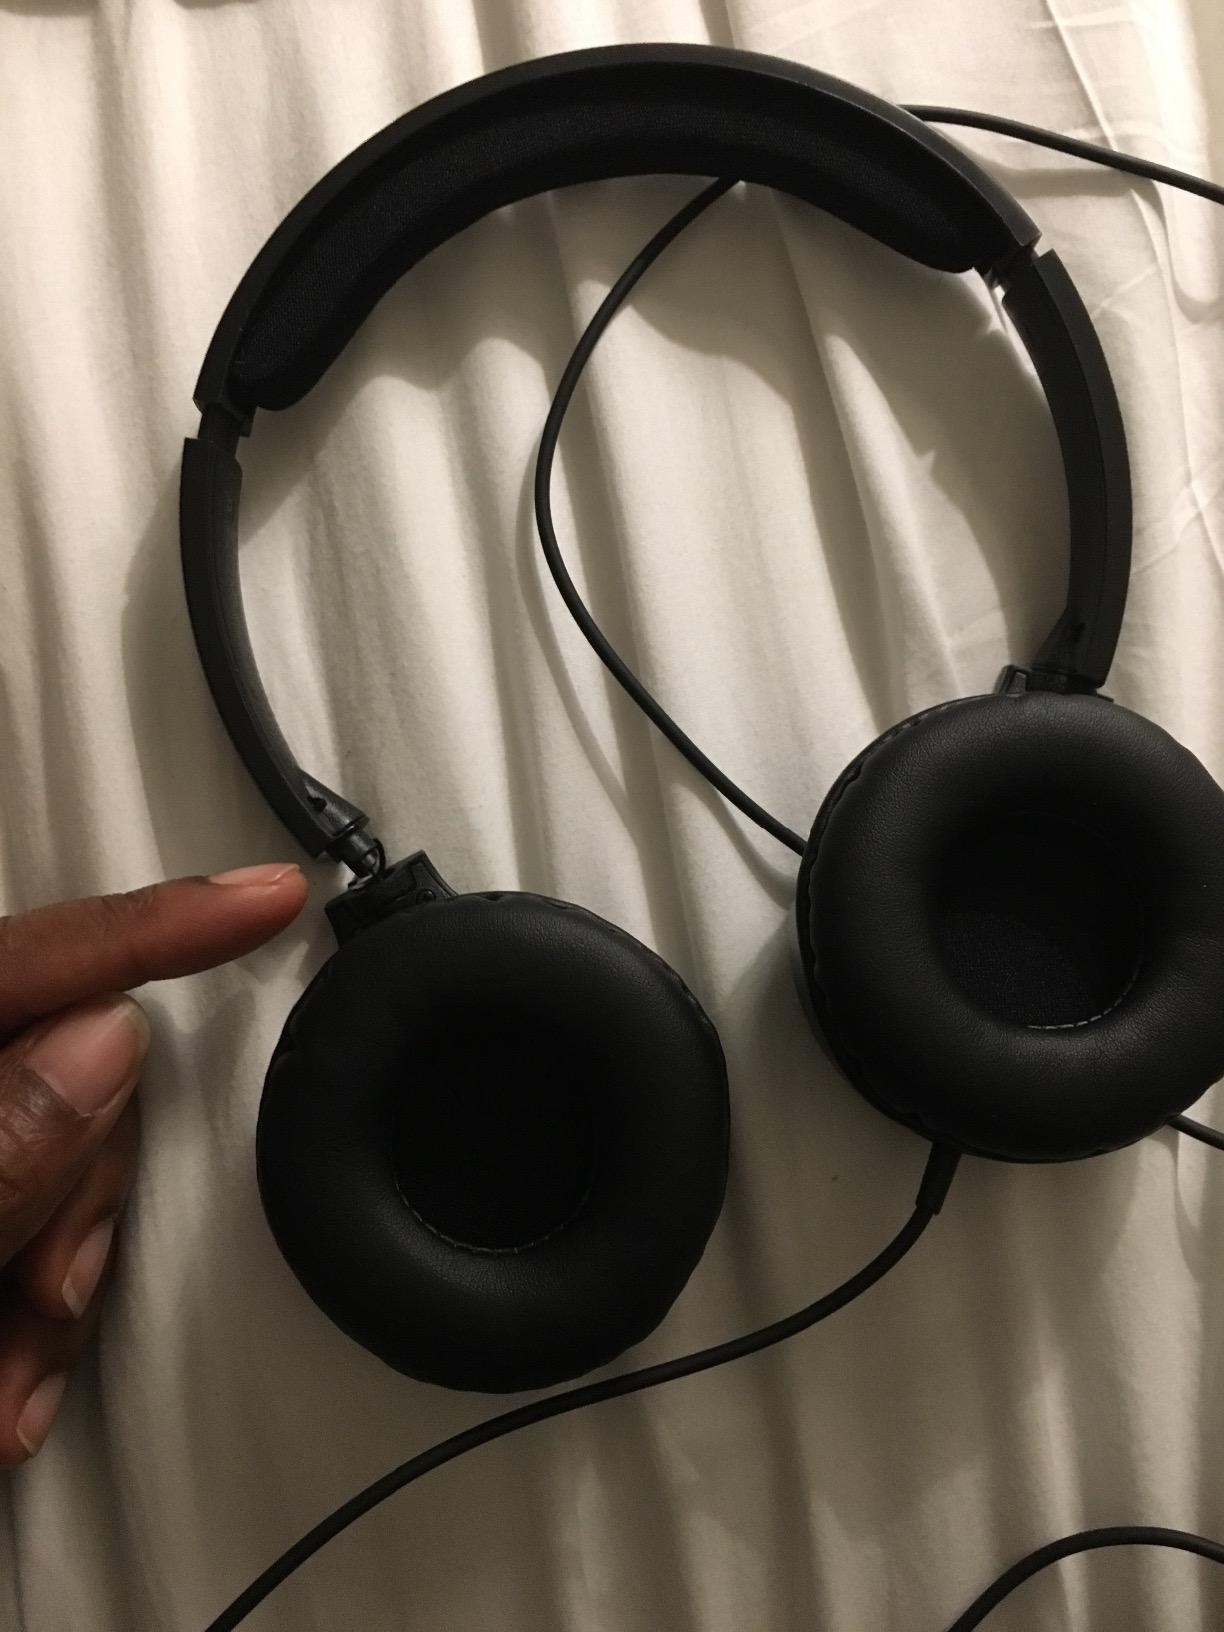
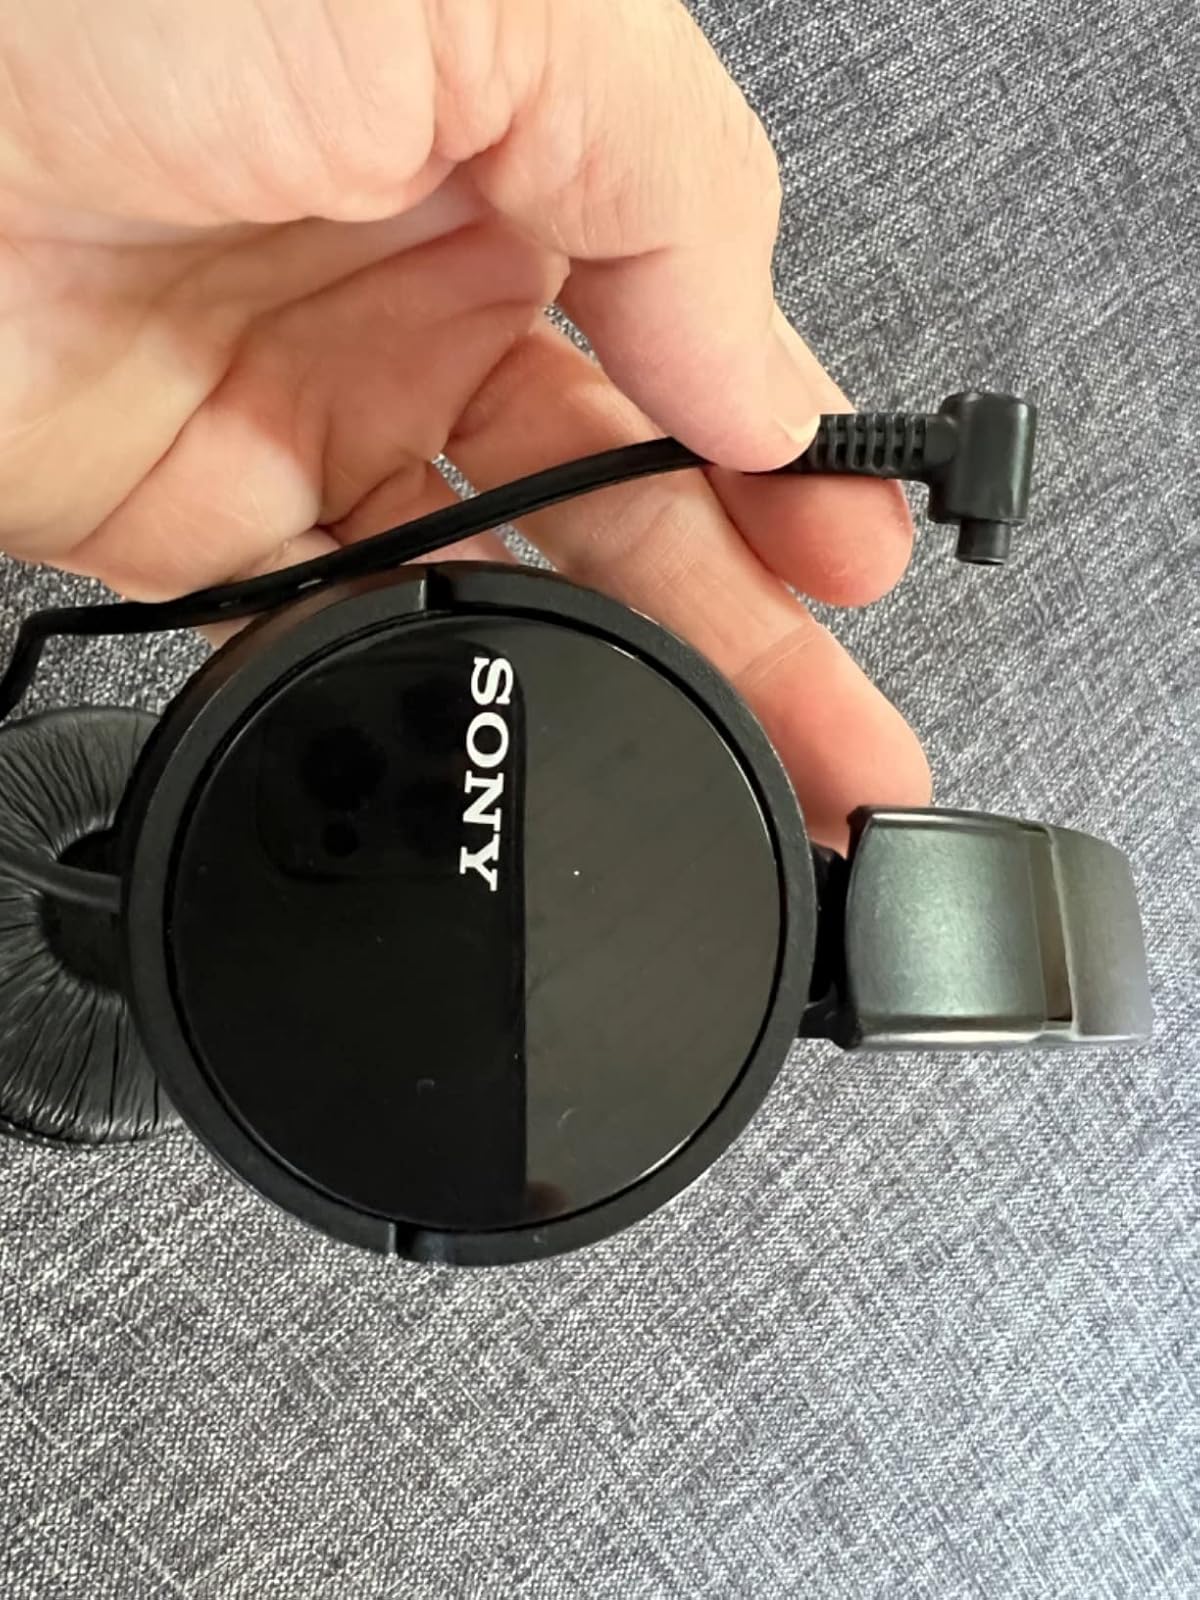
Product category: headphones
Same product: no